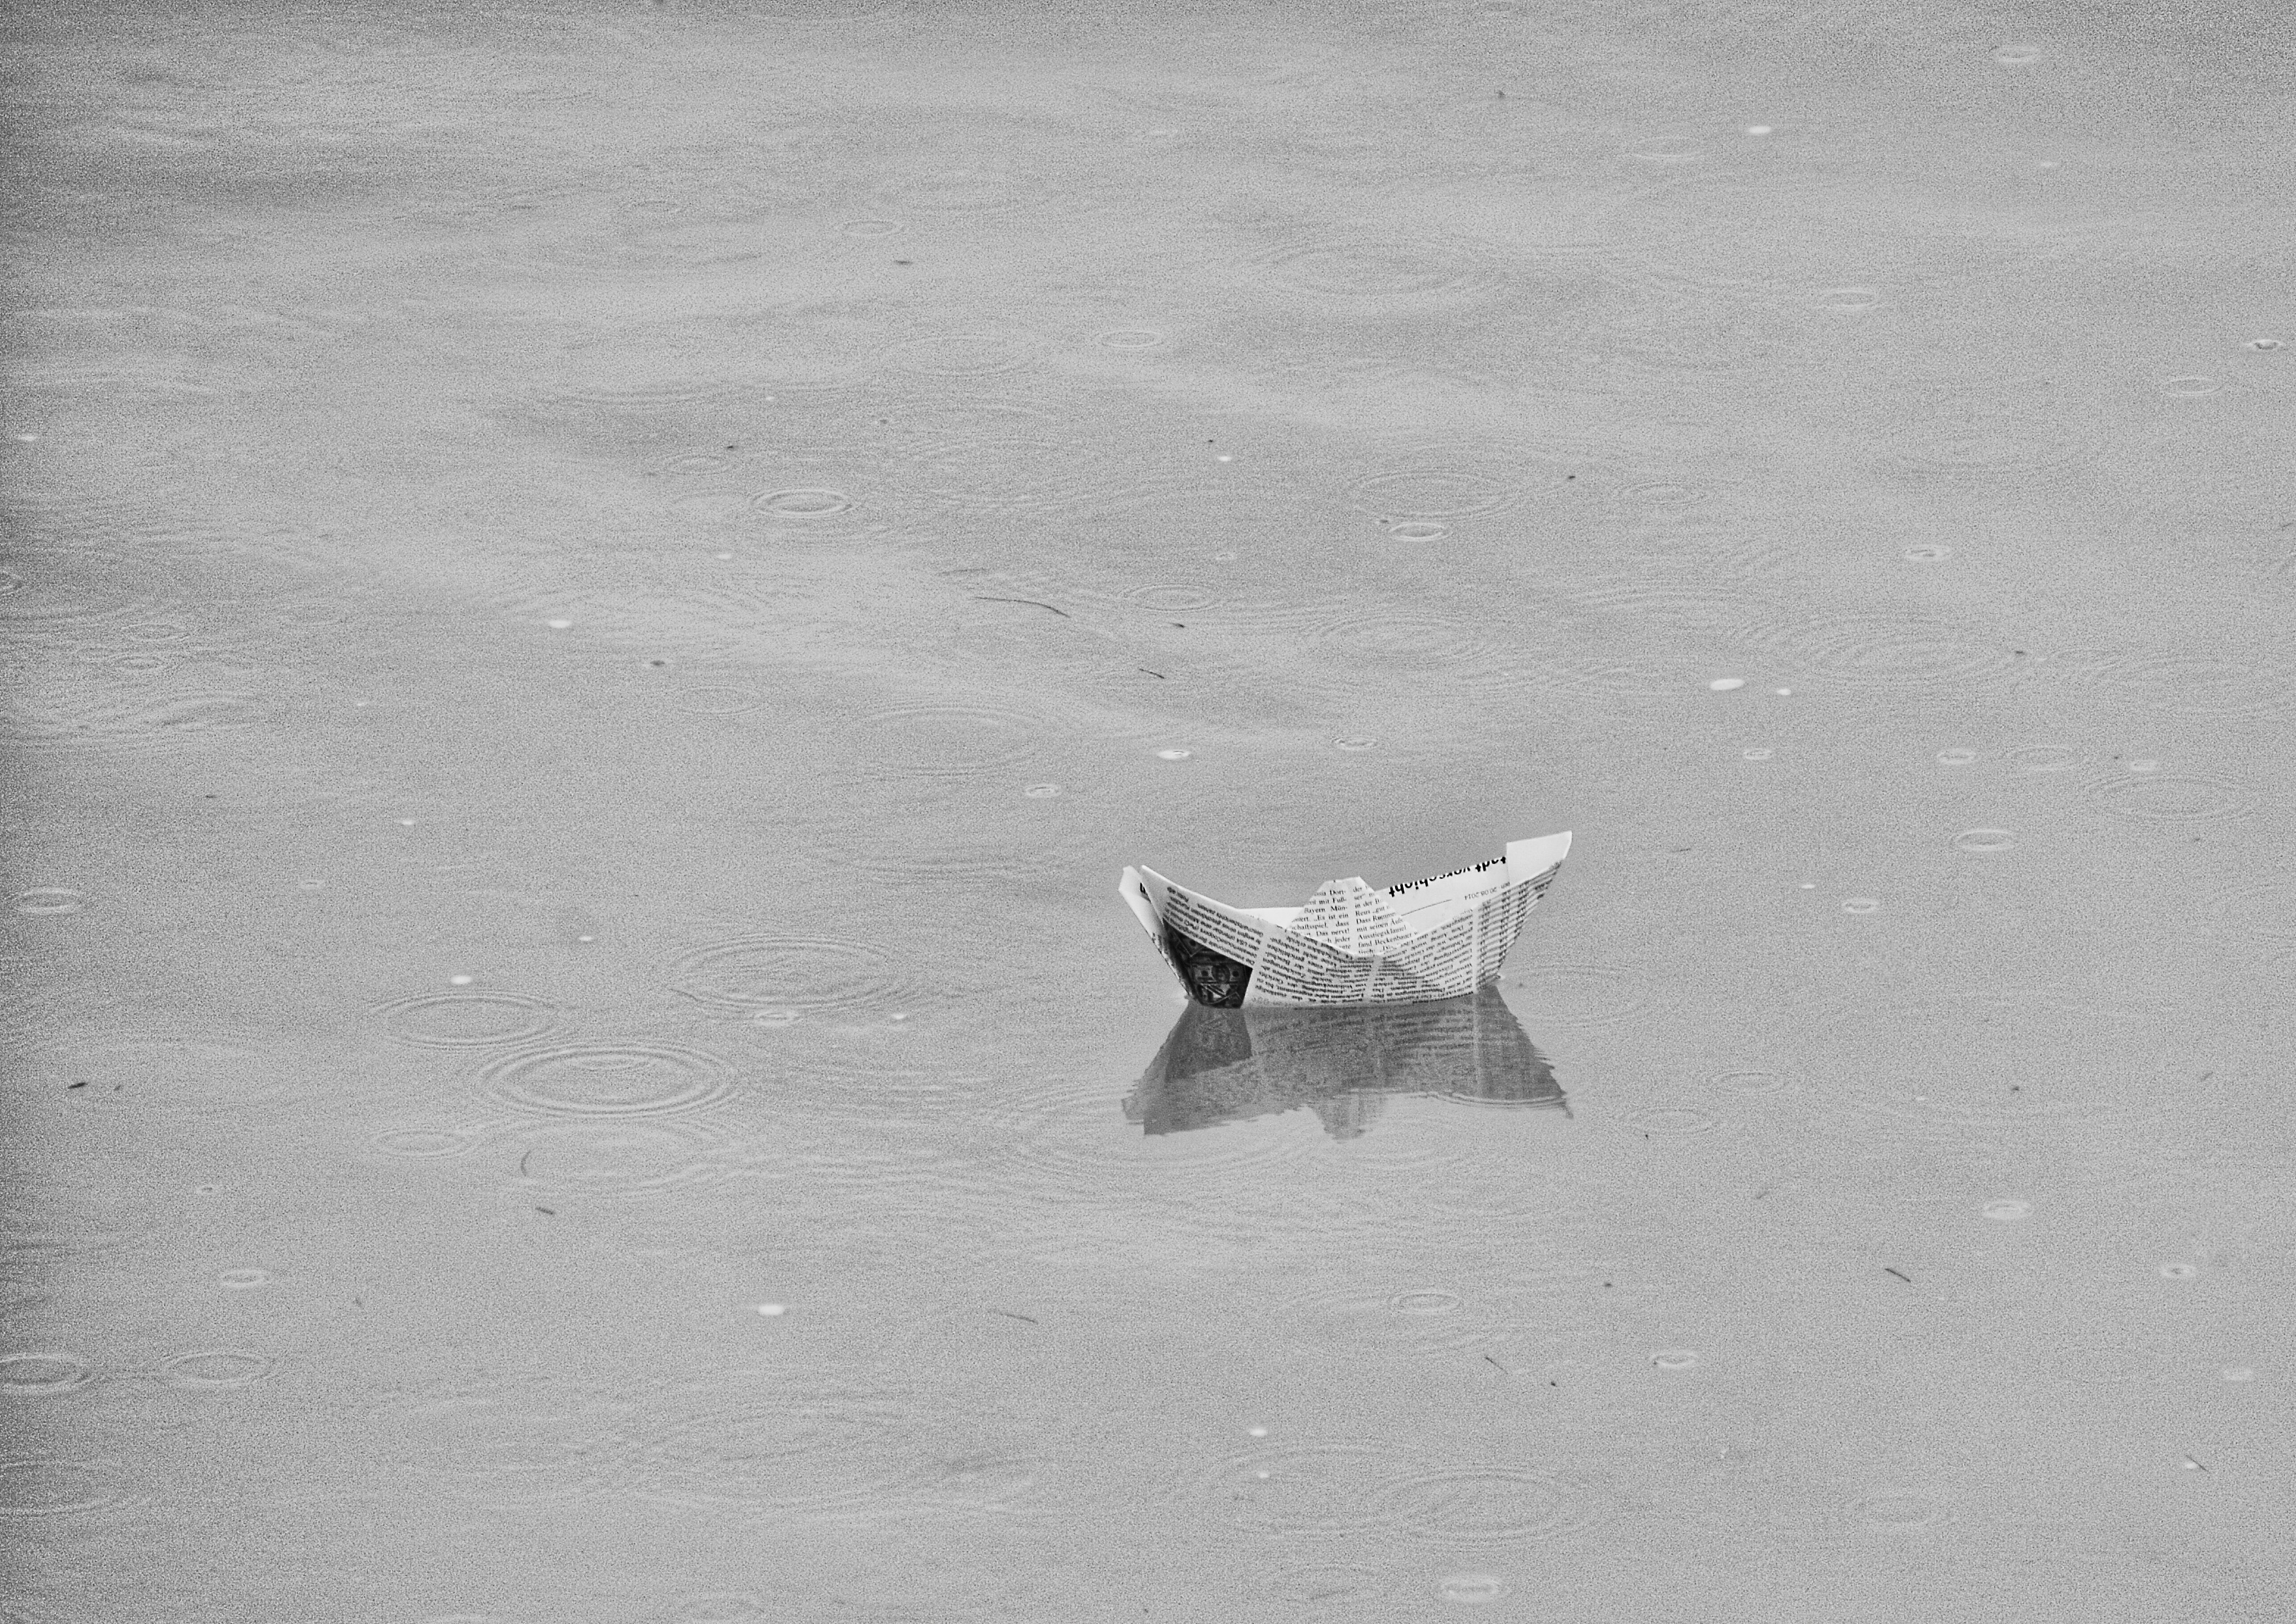
sand, snow, winter, bird, wing, black and white, white, play, rain, ship, newspaper, boot, ice, weather, black, monochrome, swimmer, exposed, holidays, shipping, shape, monochrome photography, papierschiff